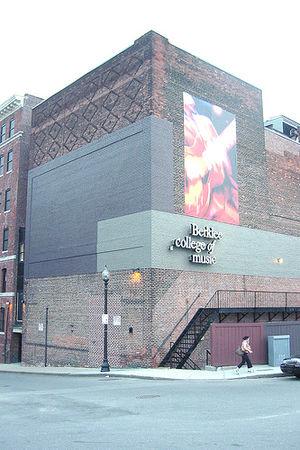
Le Berklee College of Music est une école de musique de Boston, aux États-Unis.